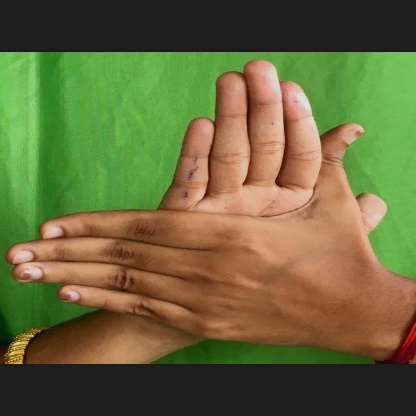
Mudra: Chakra